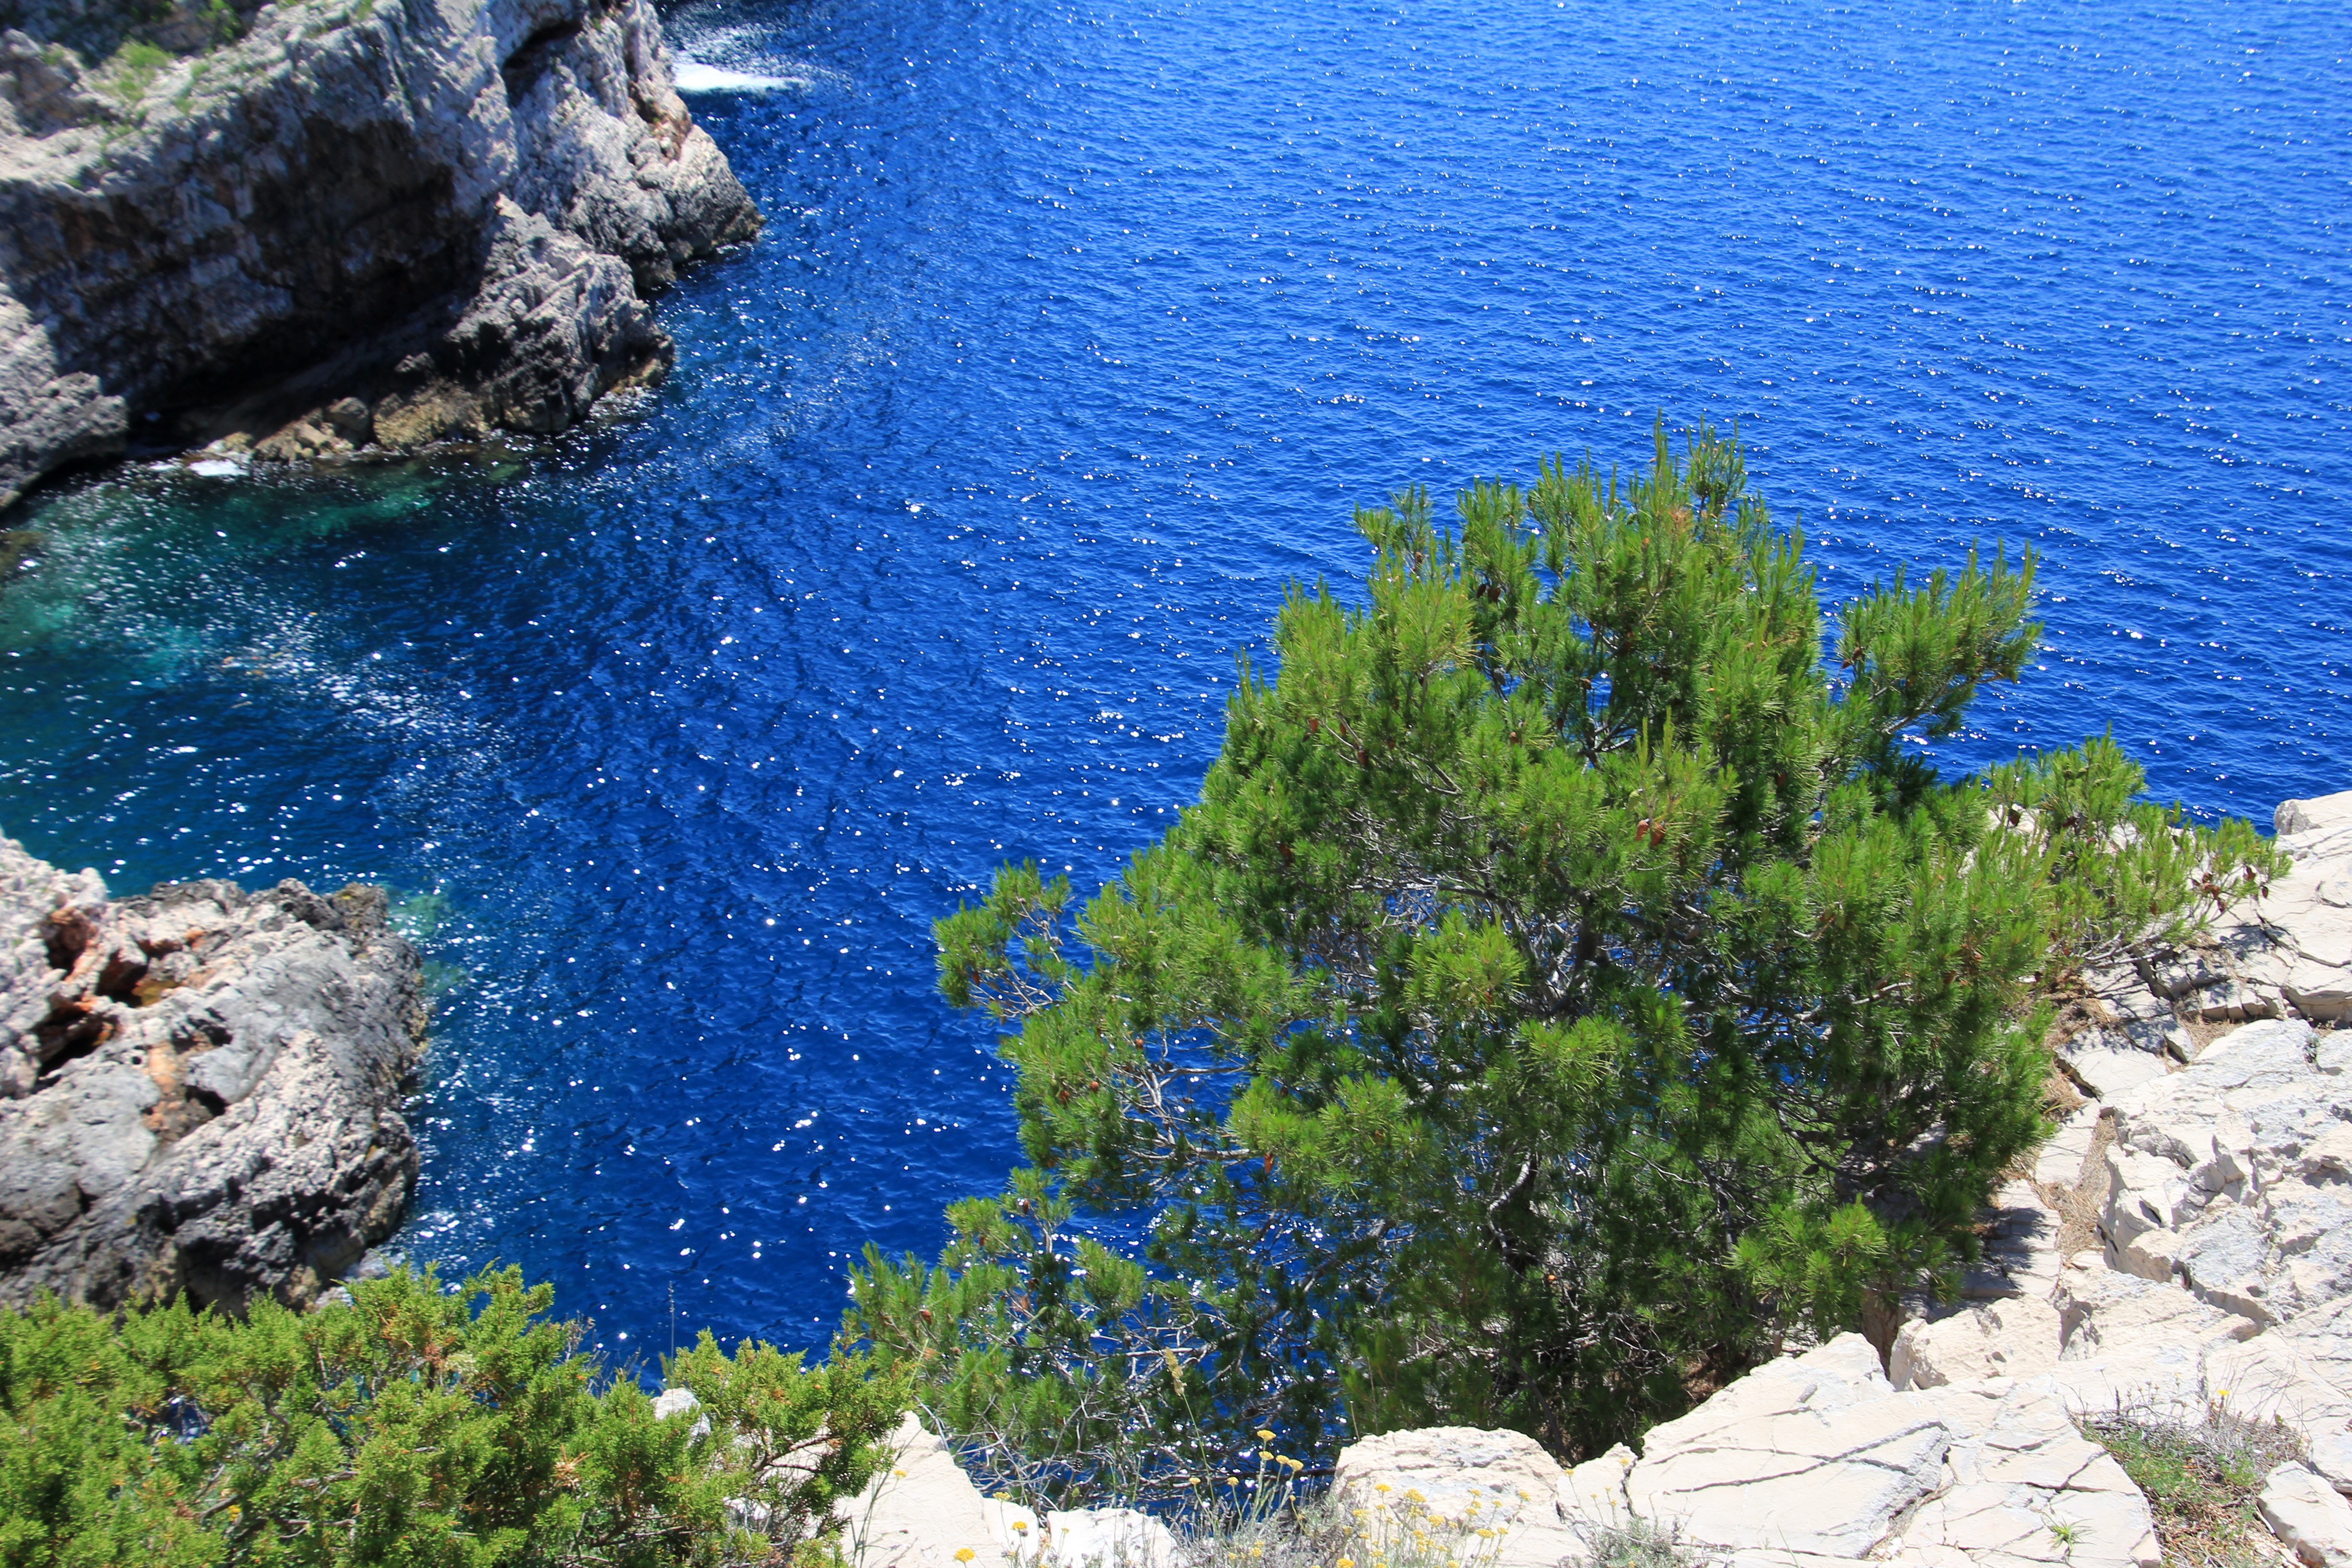
sea, coast, tree, water, nature, rock, shore, flower, lake, cliff, cove, bay, blue, reservoir, terrain, national park, croatia, geology, ecosystem, kornati islands